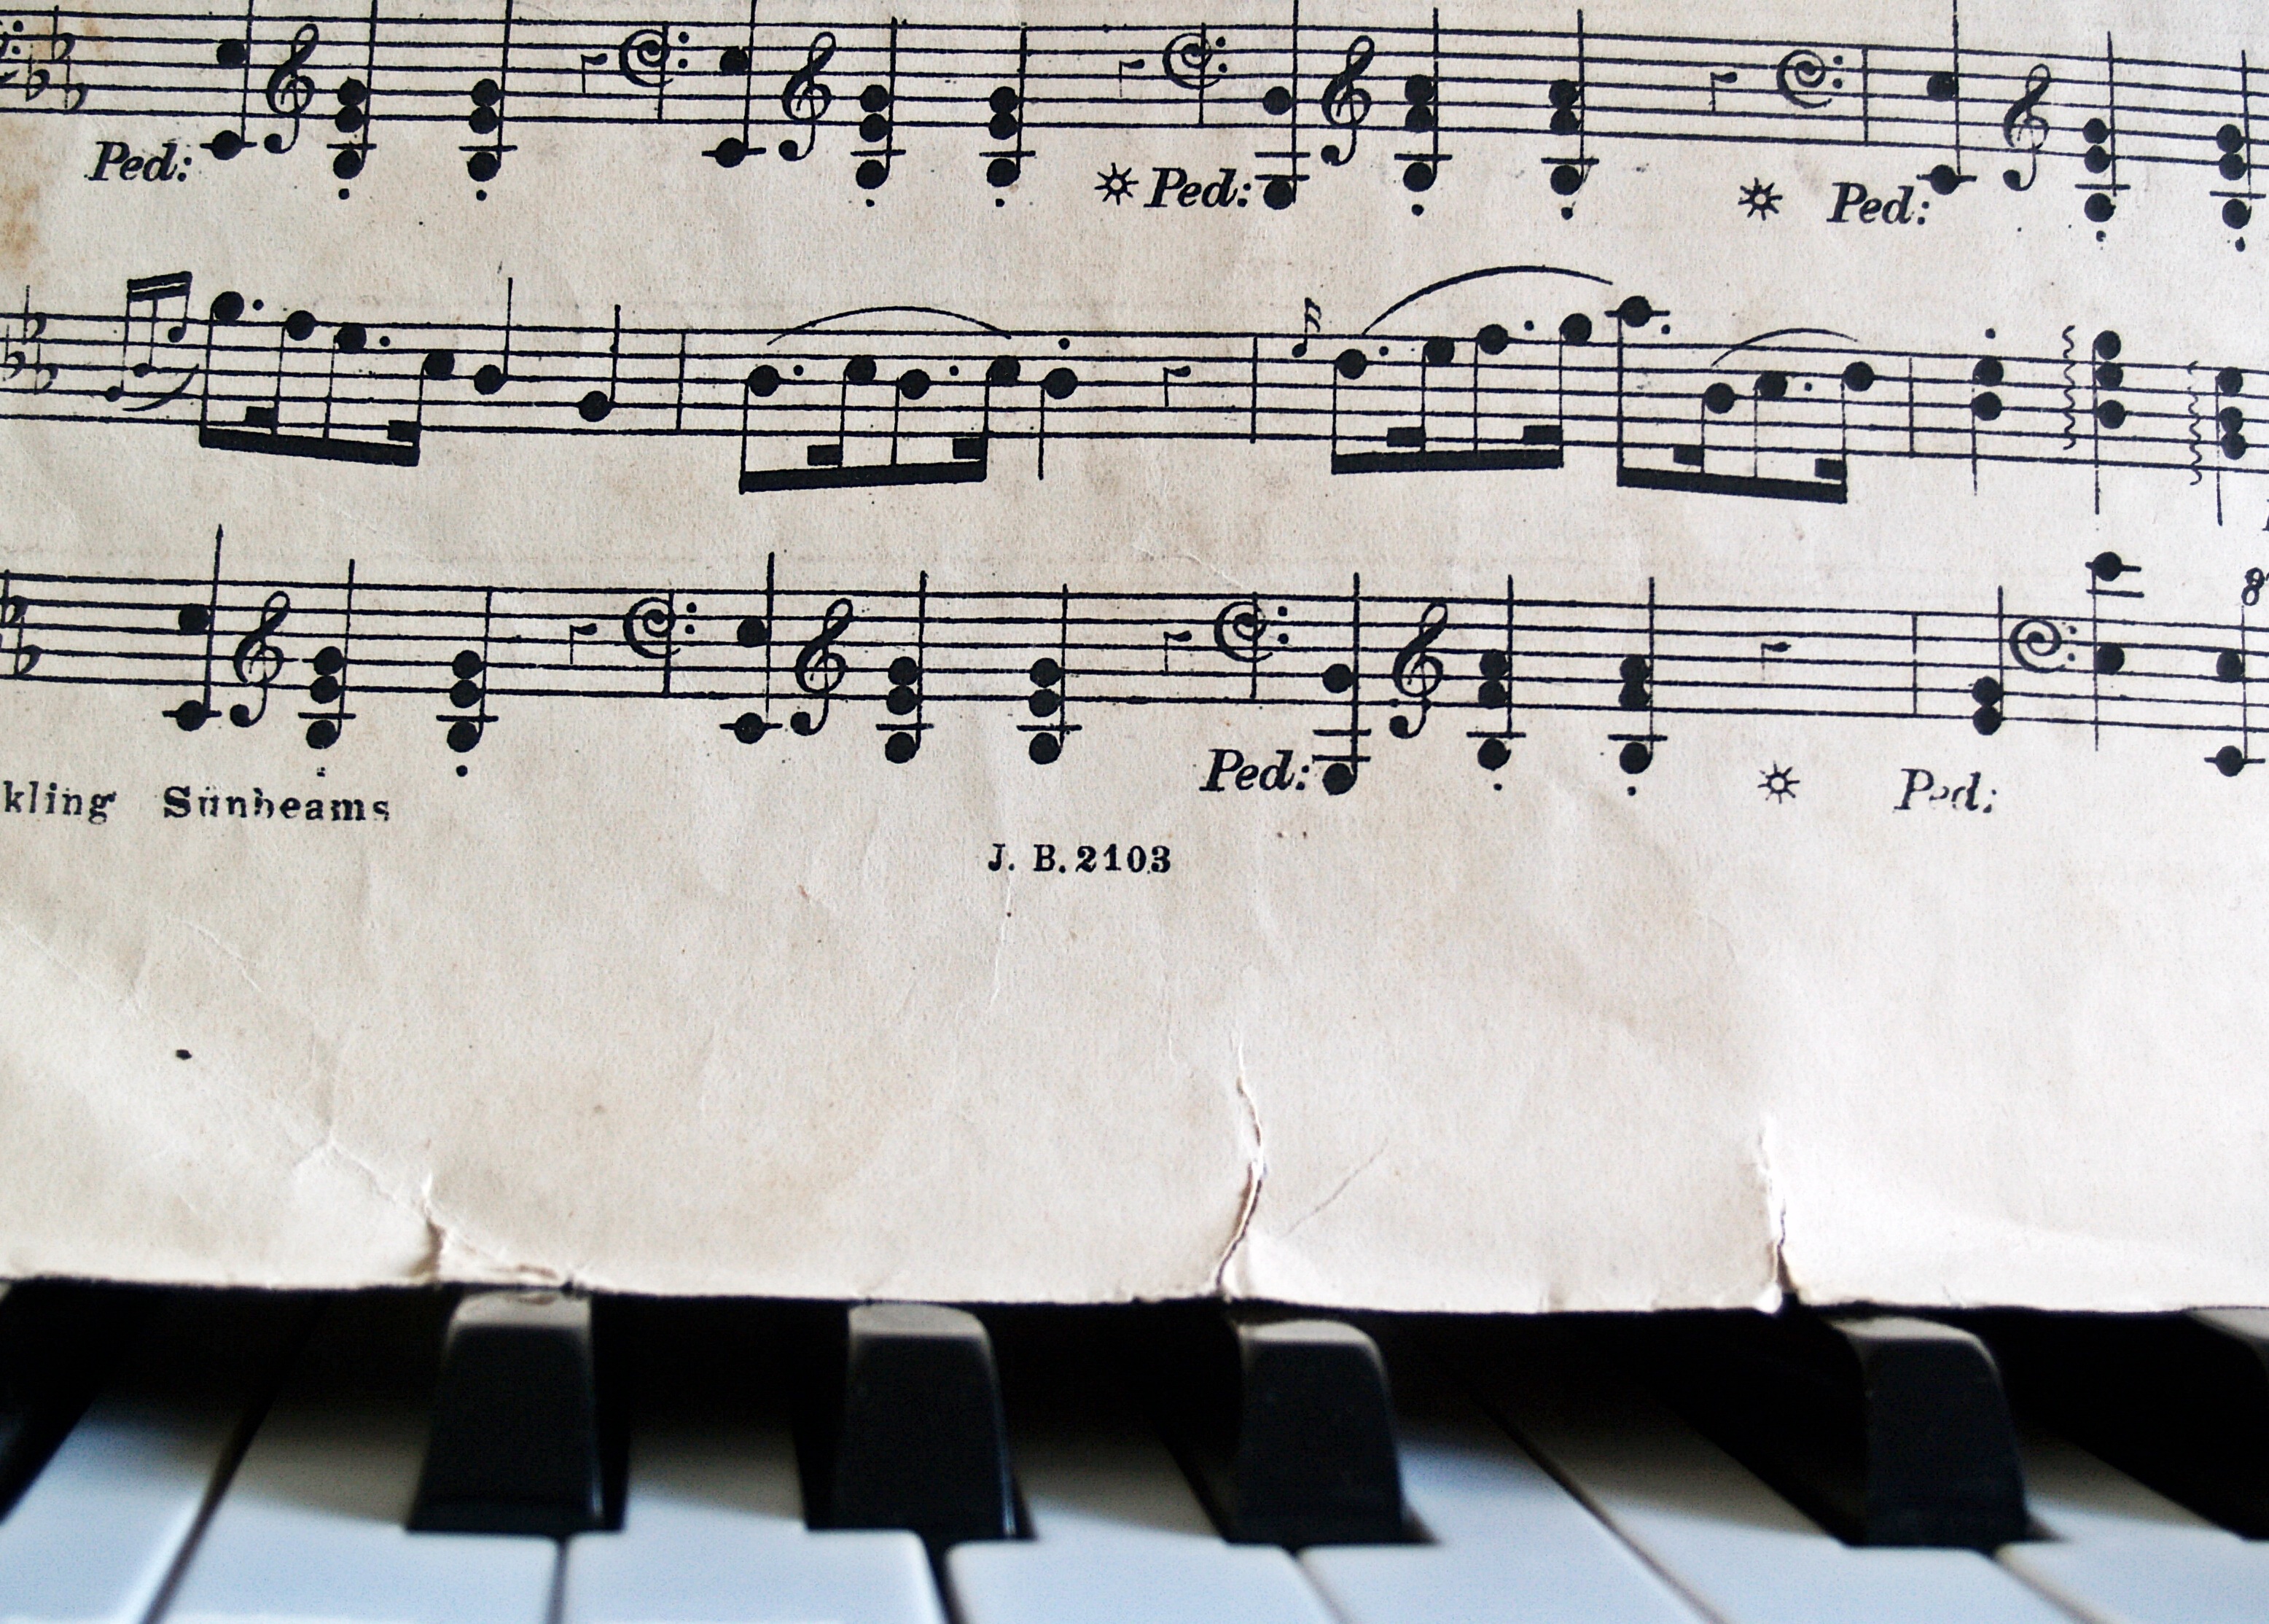
writing, music, keyboard, white, antique, old, line, instrument, piano, musician, black, musical instrument, pedal, sheet music, sheet, torn, font, musical, performance, keys, handwriting, sound, shiny, shape, notes, timing, score, practicing, treble clef, stave, classical music, chords, bass clef, quavers, crotchets, semiquavers, phrasing, string instrument, musical keyboard, electronic instrument